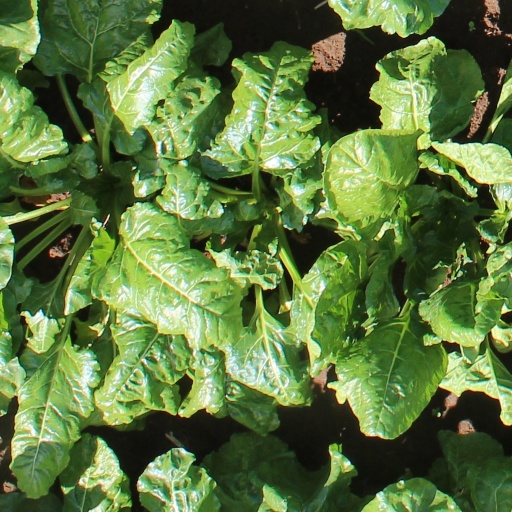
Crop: sugar beet